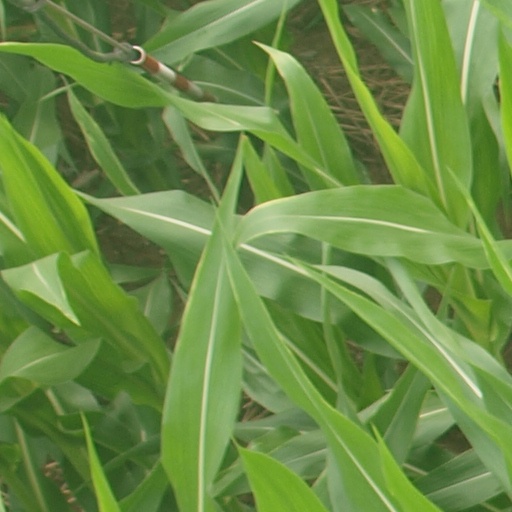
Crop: maize; corn